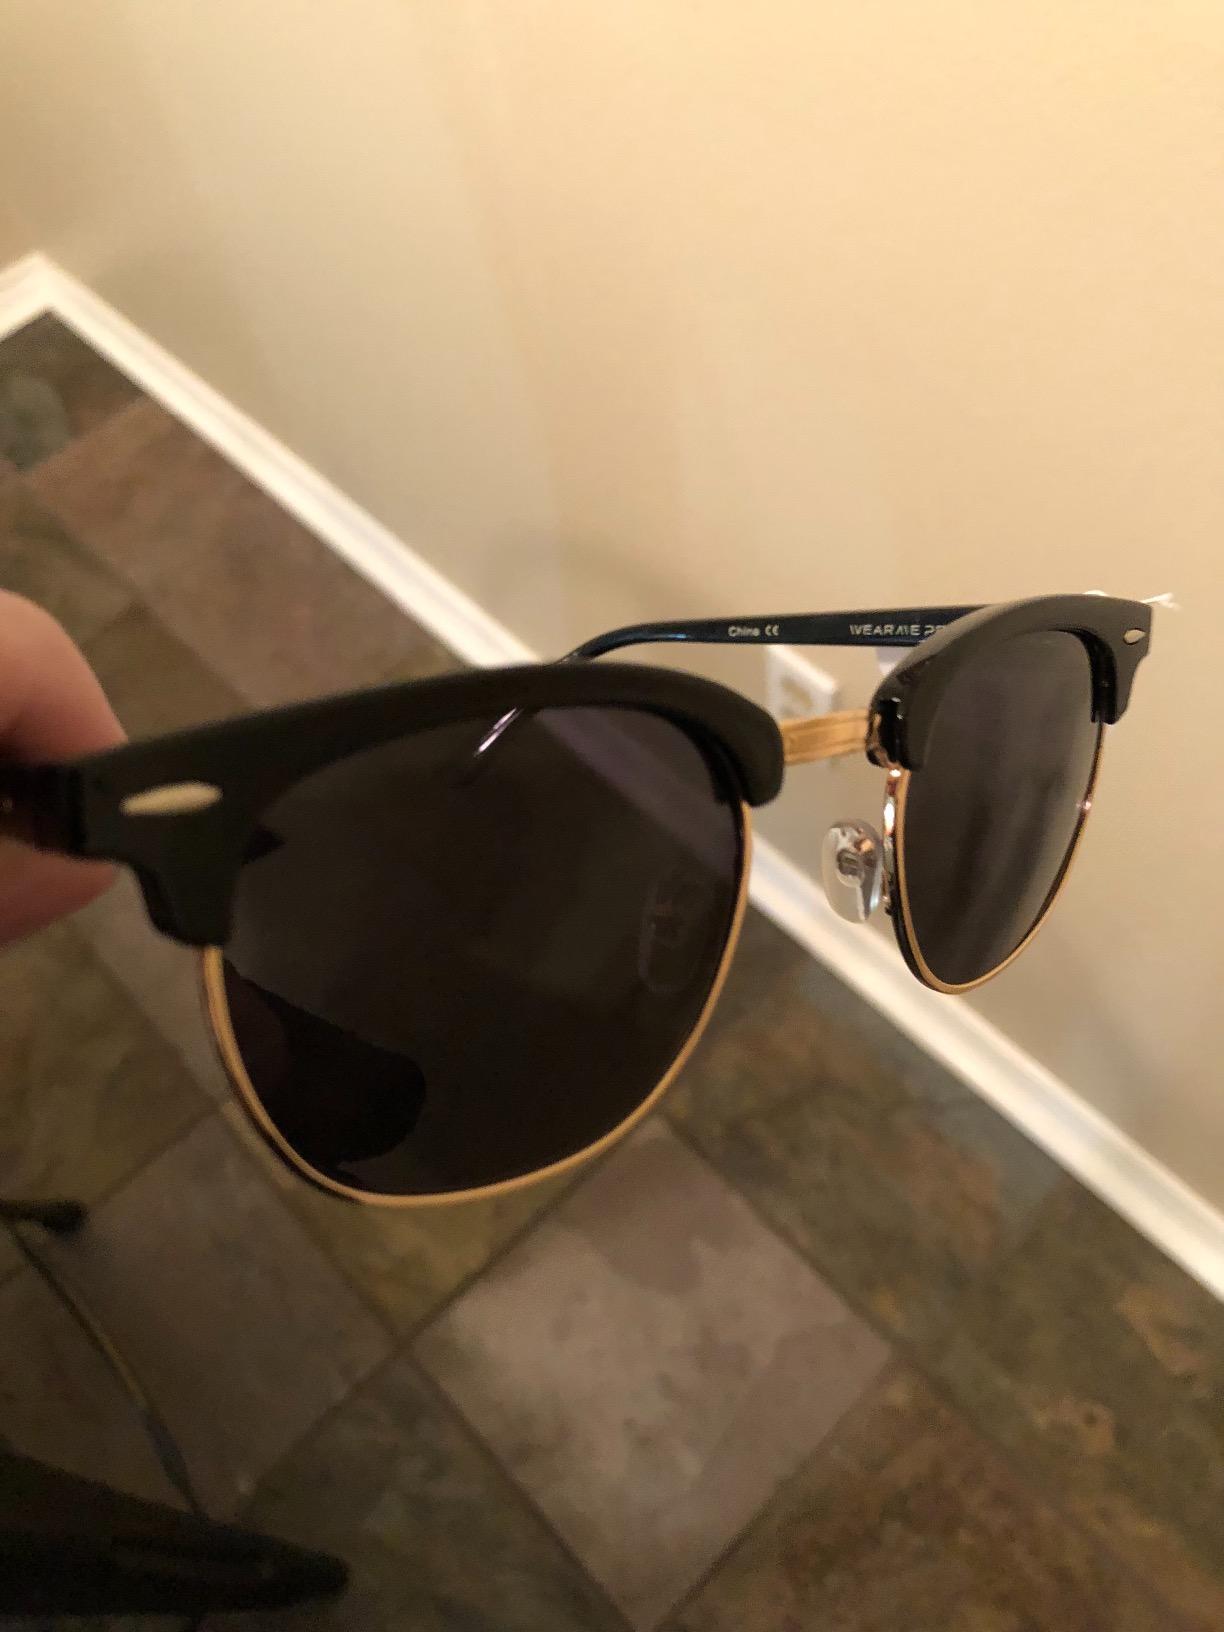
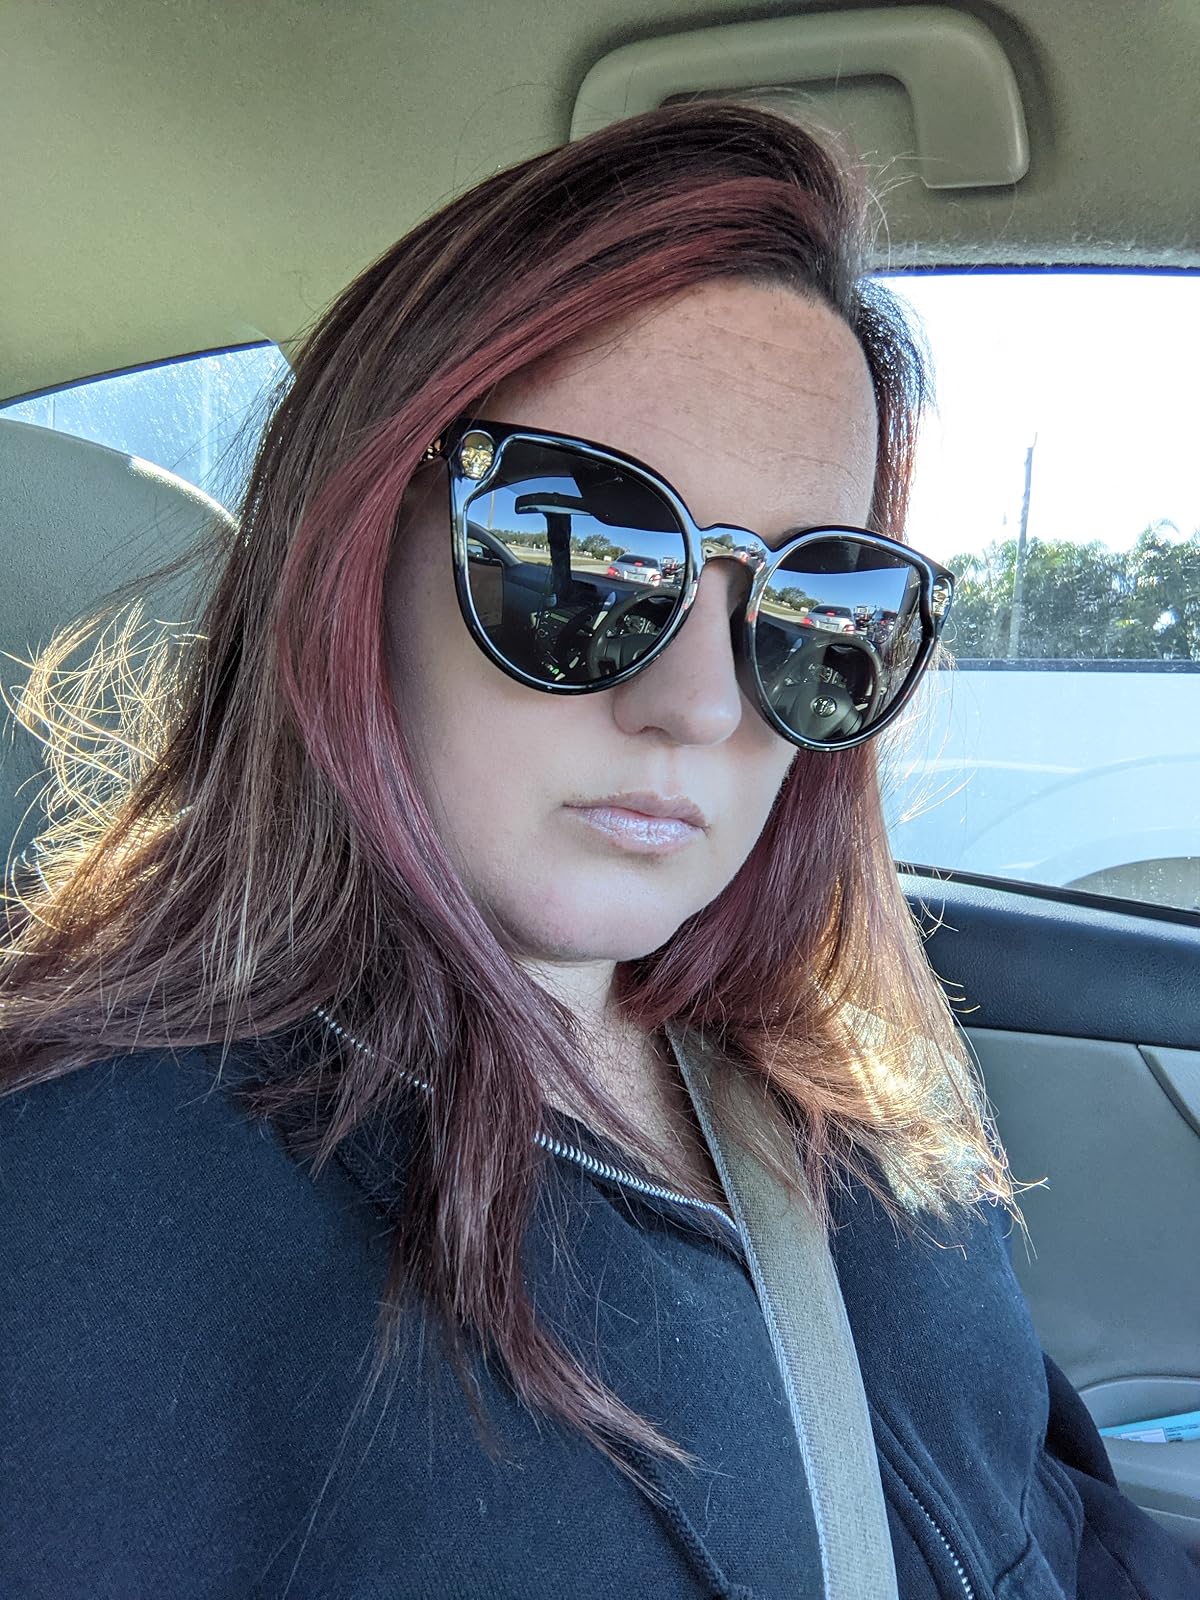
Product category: accessories_sunglasses
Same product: no